Mountain zebra

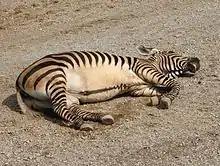
Hartmann's mountain zebra resting, showing its characteristic essentially unbarred belly

The mountain zebra has a dewlap, which is more conspicuous in "E. z. zebra" than in "E. z. hartmannae". Like all extant zebras, mountain zebras are boldly striped in black or dark brown, and no two individuals look exactly alike. The whole body is striped except for the belly. In the Cape mountain zebra, the ground colour is effectively white, but the ground colour in Hartmann's zebra is slightly buff.